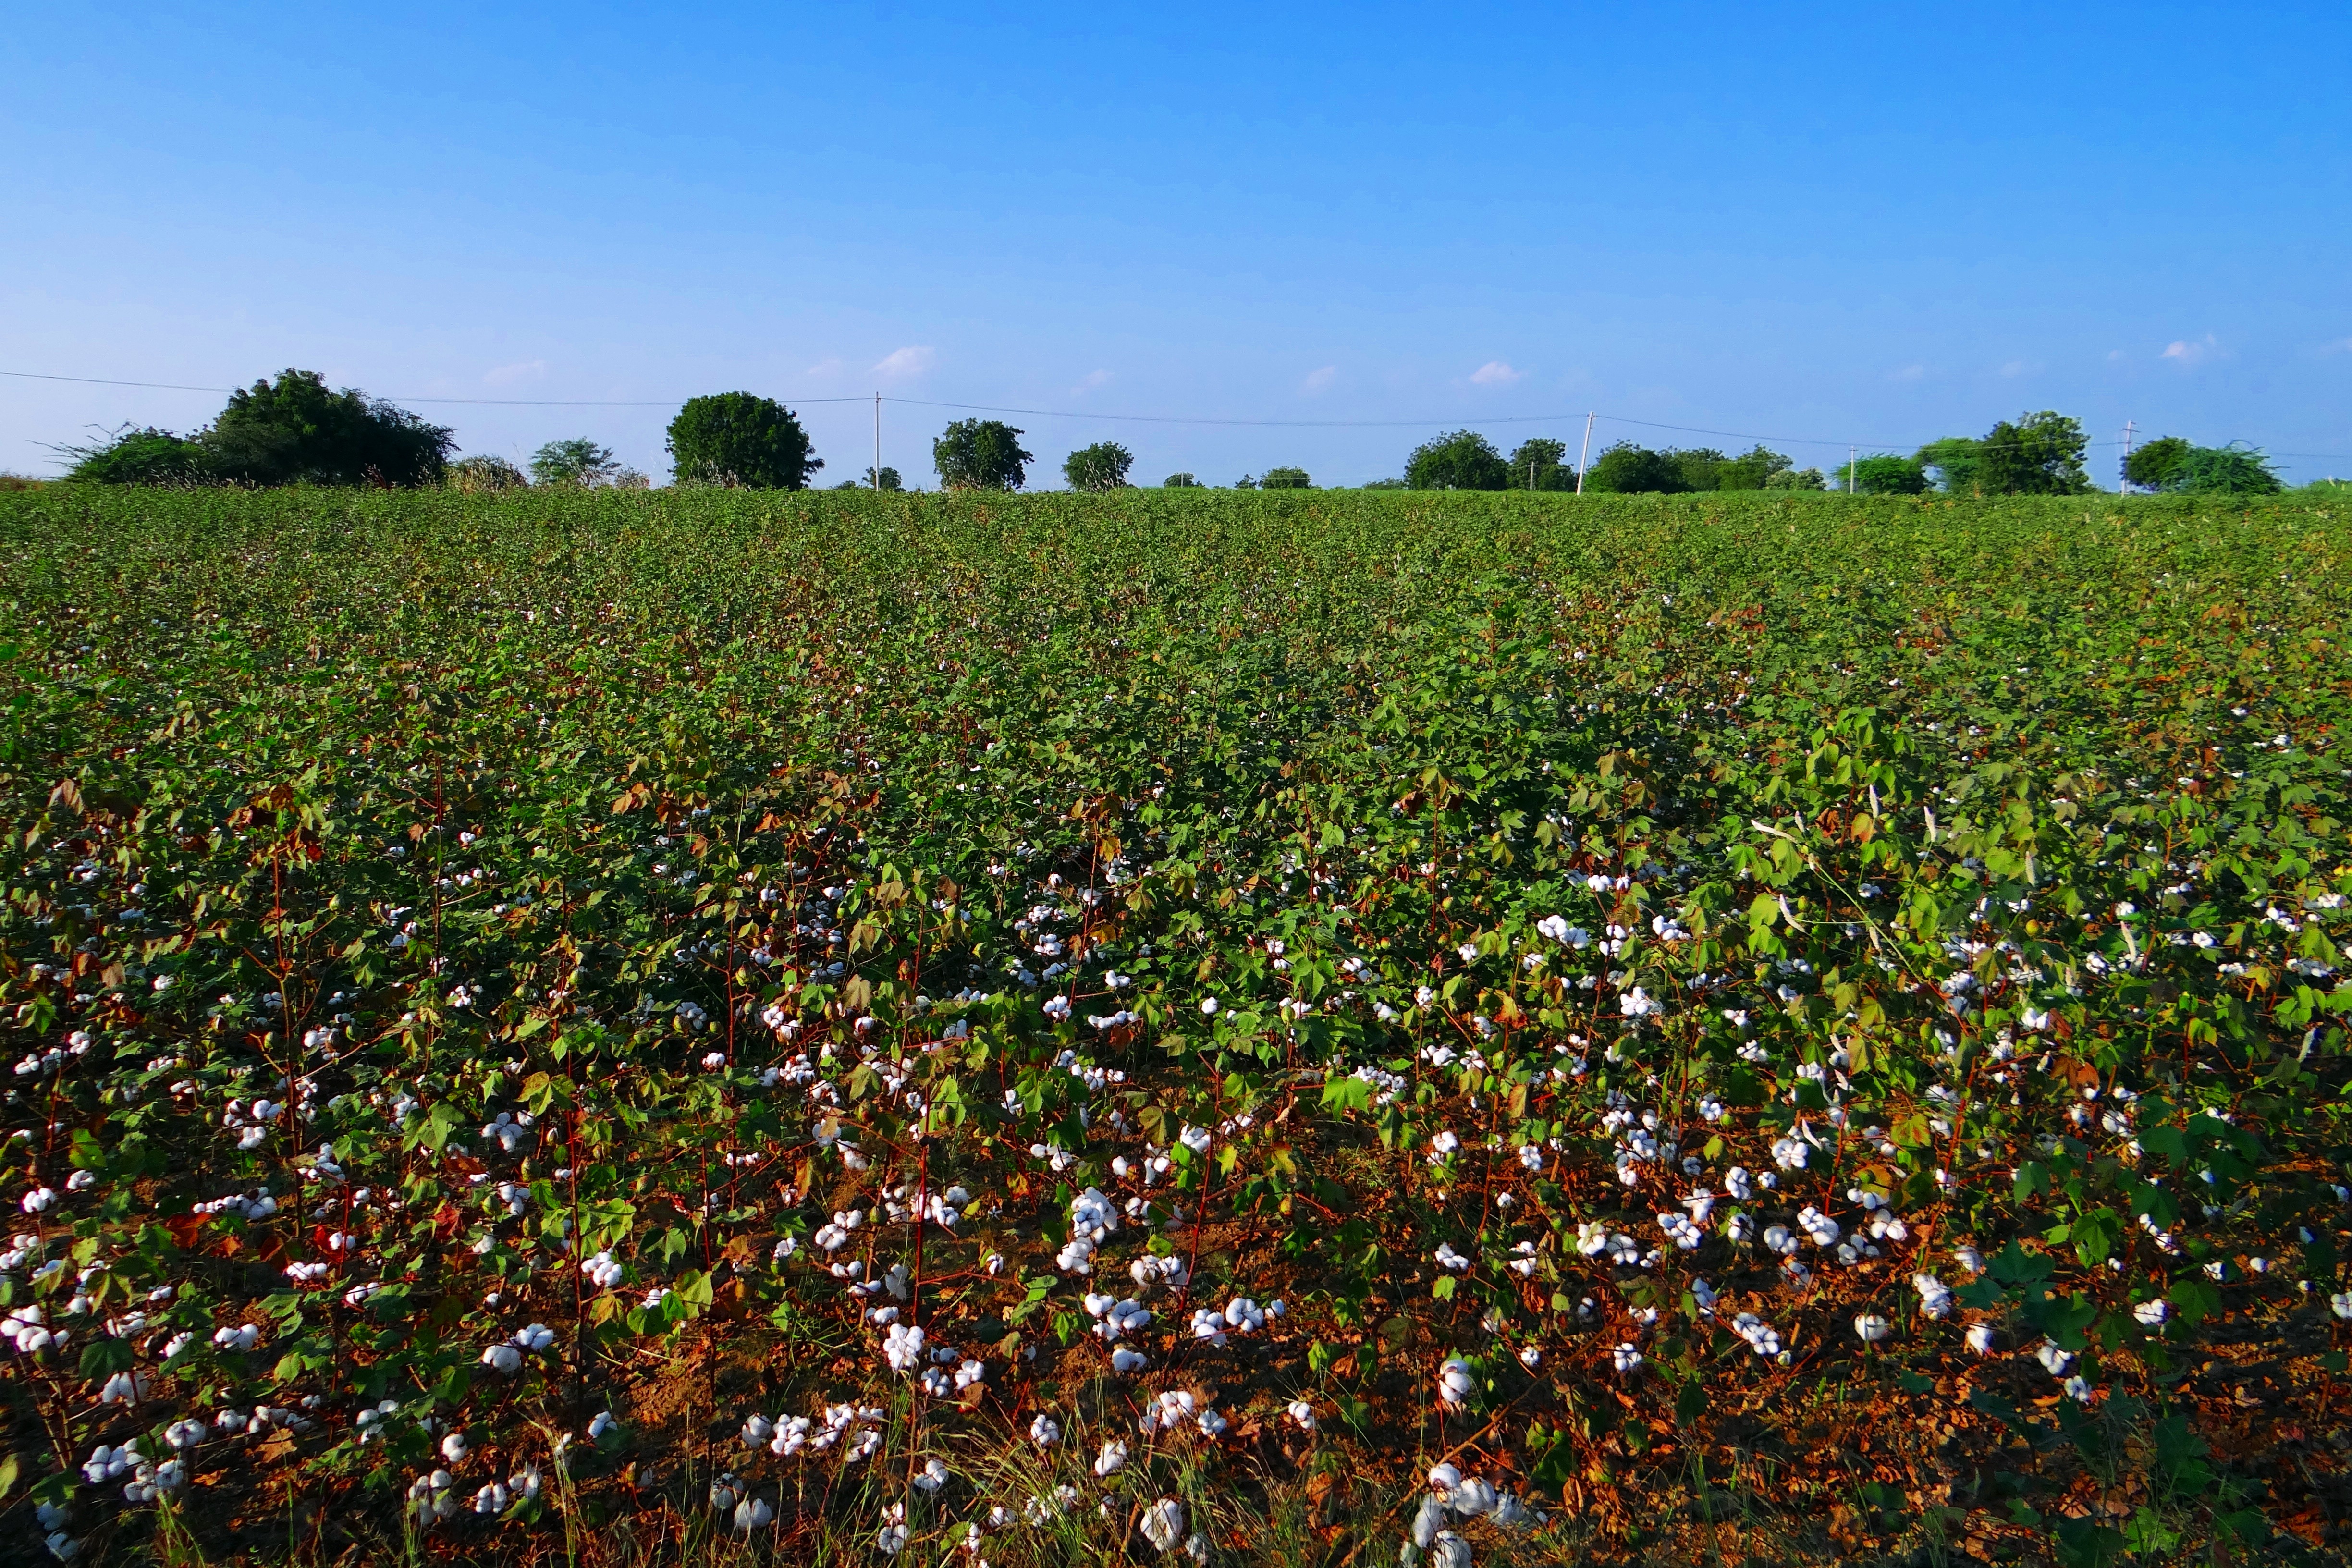
outdoor, growth, plant, field, farm, lawn, meadow, stem, leaf, flower, land, country, environment, rural, farming, harvest, fluffy, crop, natural, soil, botany, blooming, agriculture, material, plain, farmland, plants, twig, stalk, cultivation, textile, southern, grassland, vegetation, shrub, plantation, raw, india, purity, habitat, fiber, cotton, bud, ecosystem, organic, weaver, cultivated, karnataka, rural area, natural environment, grass family